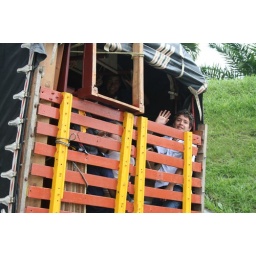
(One boy's face is barely visible, inside the wooden frame, above the red gate on the left side.)